Gareth O'Callaghan

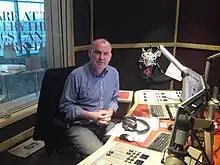
Gareth O'Callaghan in the 4fm studio

Gareth O'Callaghan (born 24 March 1961) is an Irish writer and radio and television presenter. He was most recently heard on 4fm, having presented shows on RTÉ 2fm for much of his career until 2005, and then a show on Galway Bay FM. In January 2022, he returned to radio following a 4-year break, presenting a new Saturday morning with Ireland’s Classic Hits Radio. He is currently serving as interim presenter of the station's weekday "Night Time Talk" show, following the sudden departure of presenter Niall Boylan to contest in the 2024 European Parliament election in Ireland.